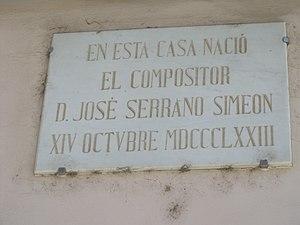
José Calixto Serrano Simeón, né à Sueca le 14 octobre 1873 et mort à Madrid le 8 mars 1941, est un musicien et compositeur espagnol connu pour ses nombreuses zarzuelas, souvent inspirées du vérisme de Puccini.